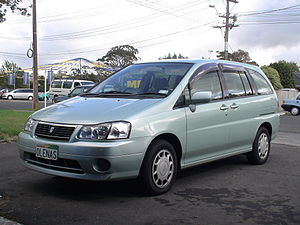
Nissan Prairie / Prairie Liberty M12 (1998−2004)
Nissan Prairie Liberty
Nissan Prairie var en bilmodel fra det japanske bilmærke Nissan, som mellem efteråret 1981 og slutningen af 2004 blev bygget i tre generationer. Oprindeligt kom bilen på markedet under navnet Datsun Prairie. Efter at Nissan havde besluttet at indstille brugen af varemærket Datsun blev bilen omdøbt til Nissan Prairie. I Europa blev kun de to første generationer solgt, og i midten af 1994 tog Nissan bilen af det europæiske modelprogram som følge af ringe efterspørgsel.